House of Luzárraga

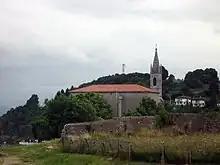

In 1852, Manuel Antonio de Luzárraga returned to Bilbao to visit his parents, taking with him large amounts of cocoa as a reconciliation gift. He extended his visit to Mundaca and gave the parish church of Santa Maria, where he had been baptized, a bronze bell that is still preserved in the church with the engraving: